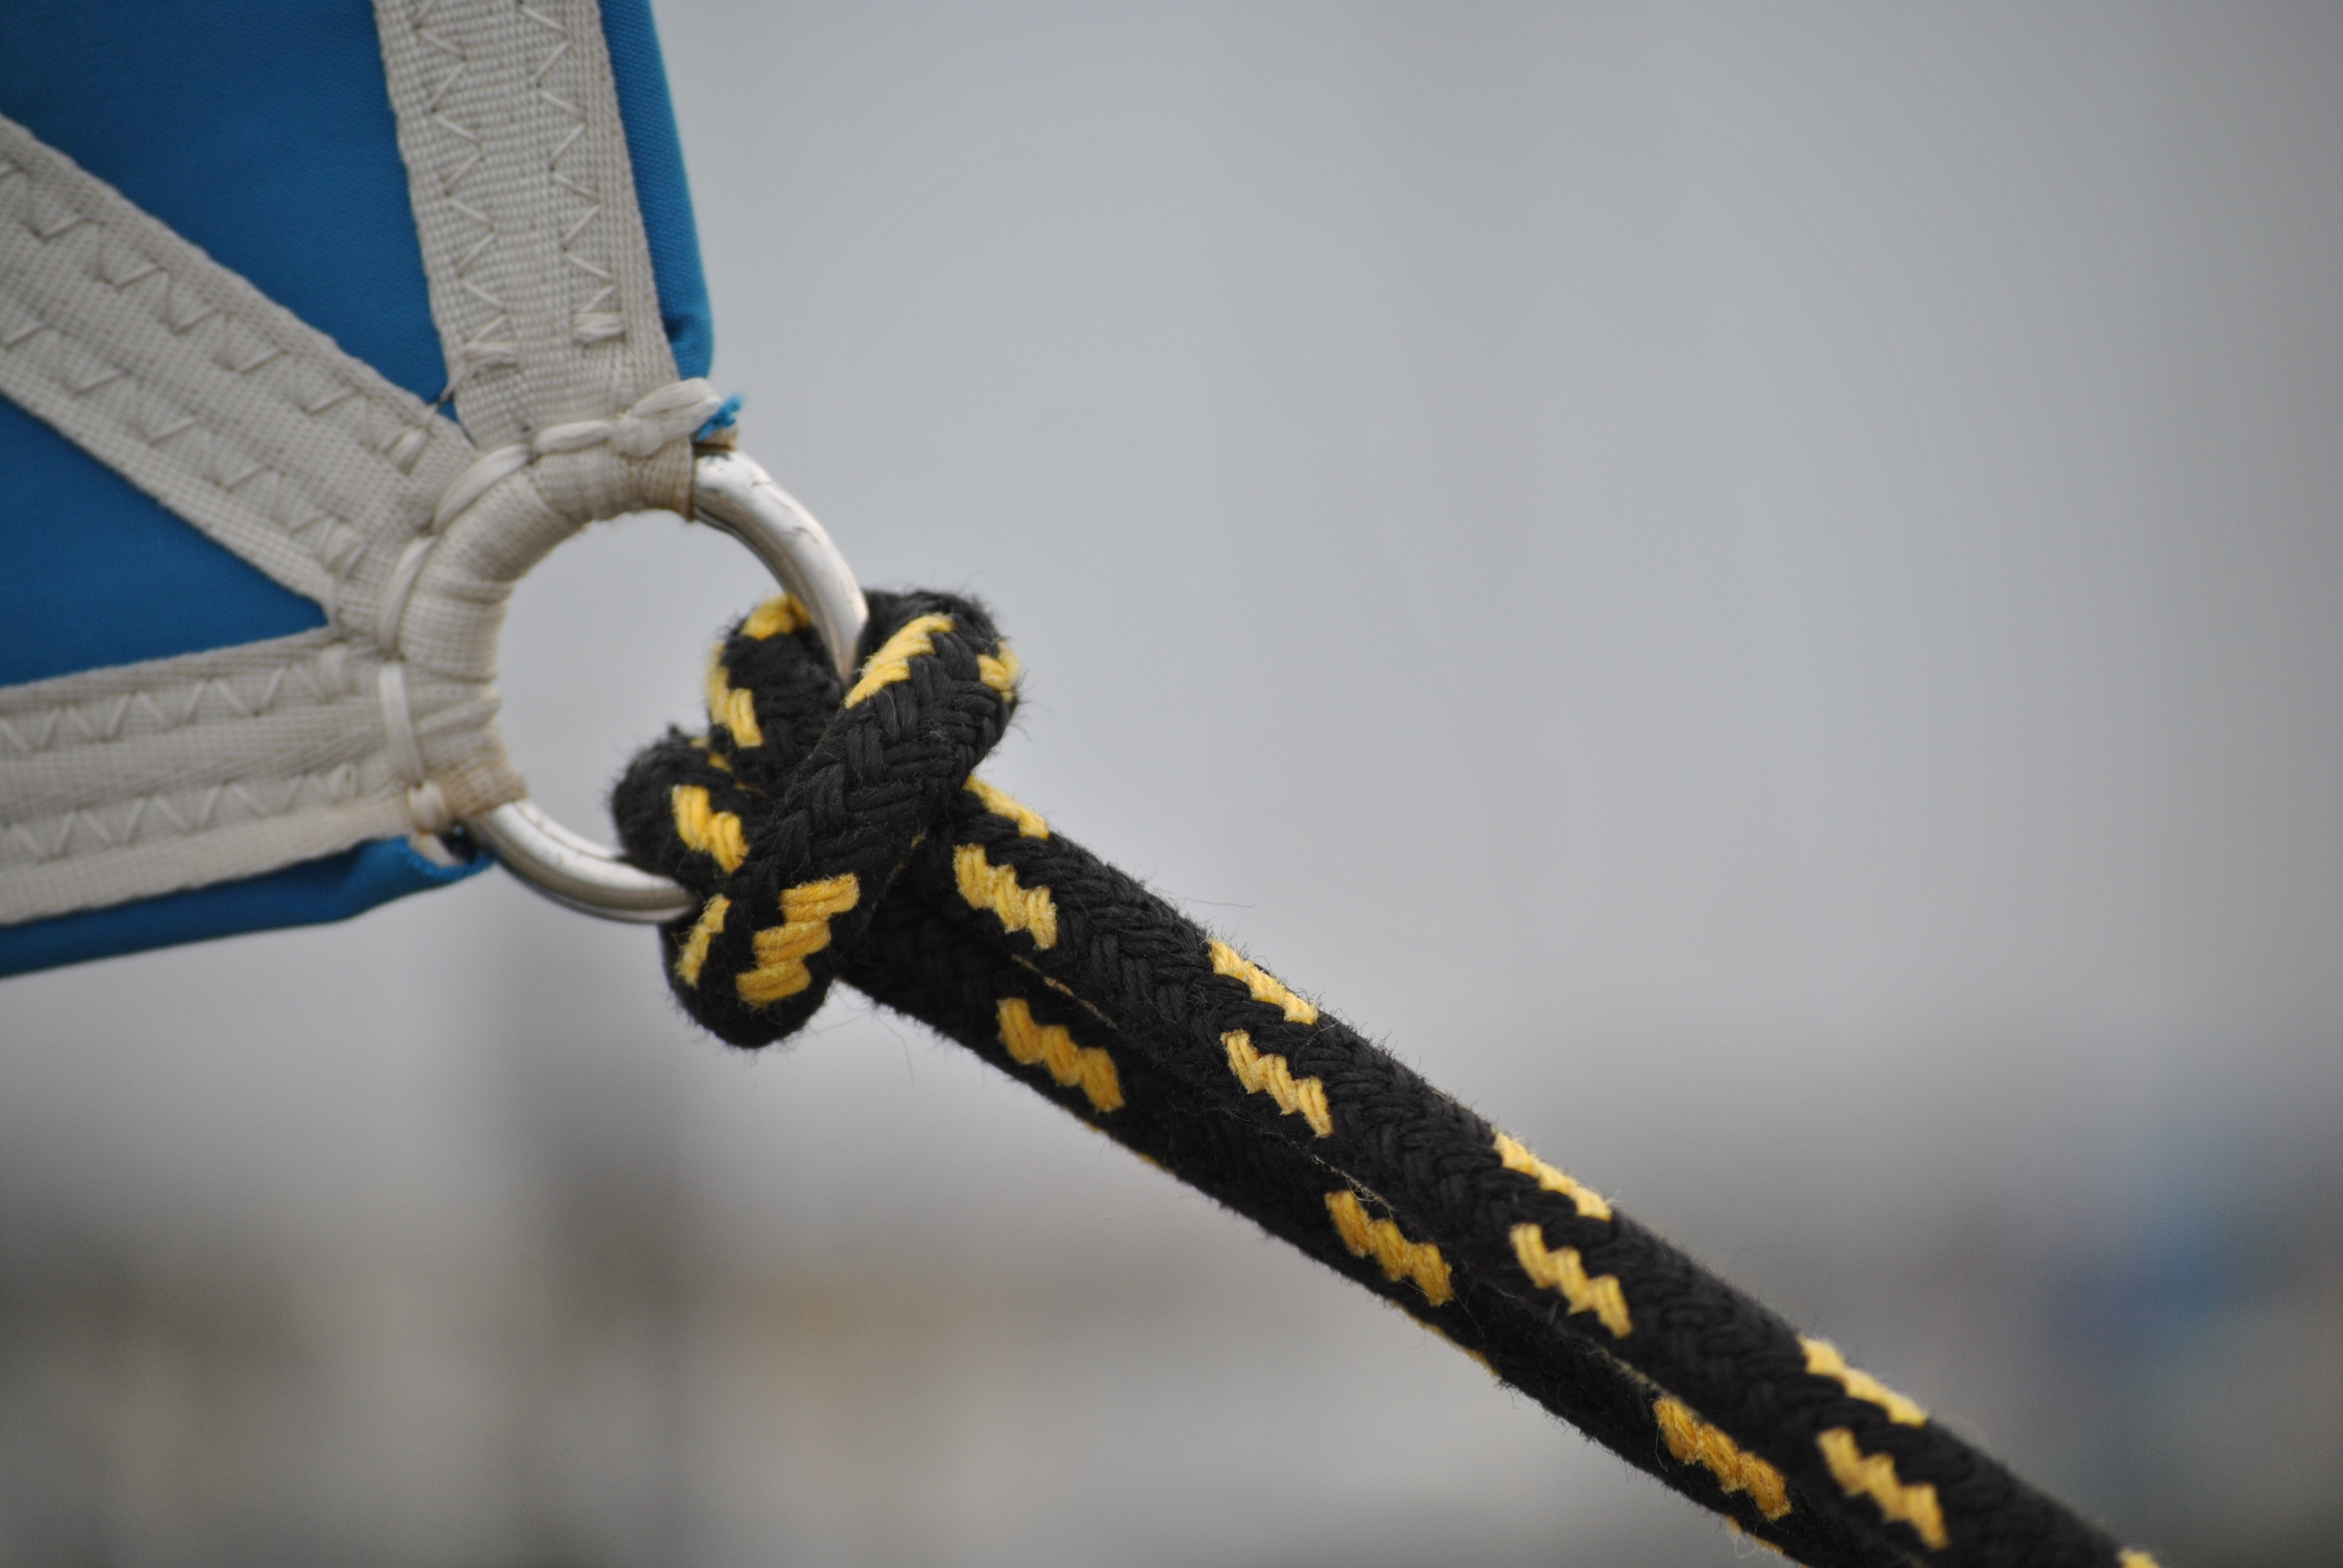
dew, rope, wing, rigging, blue, yellow, close, close up, sail, detail, maritime, knot, sailing boat, macro photography, fixing